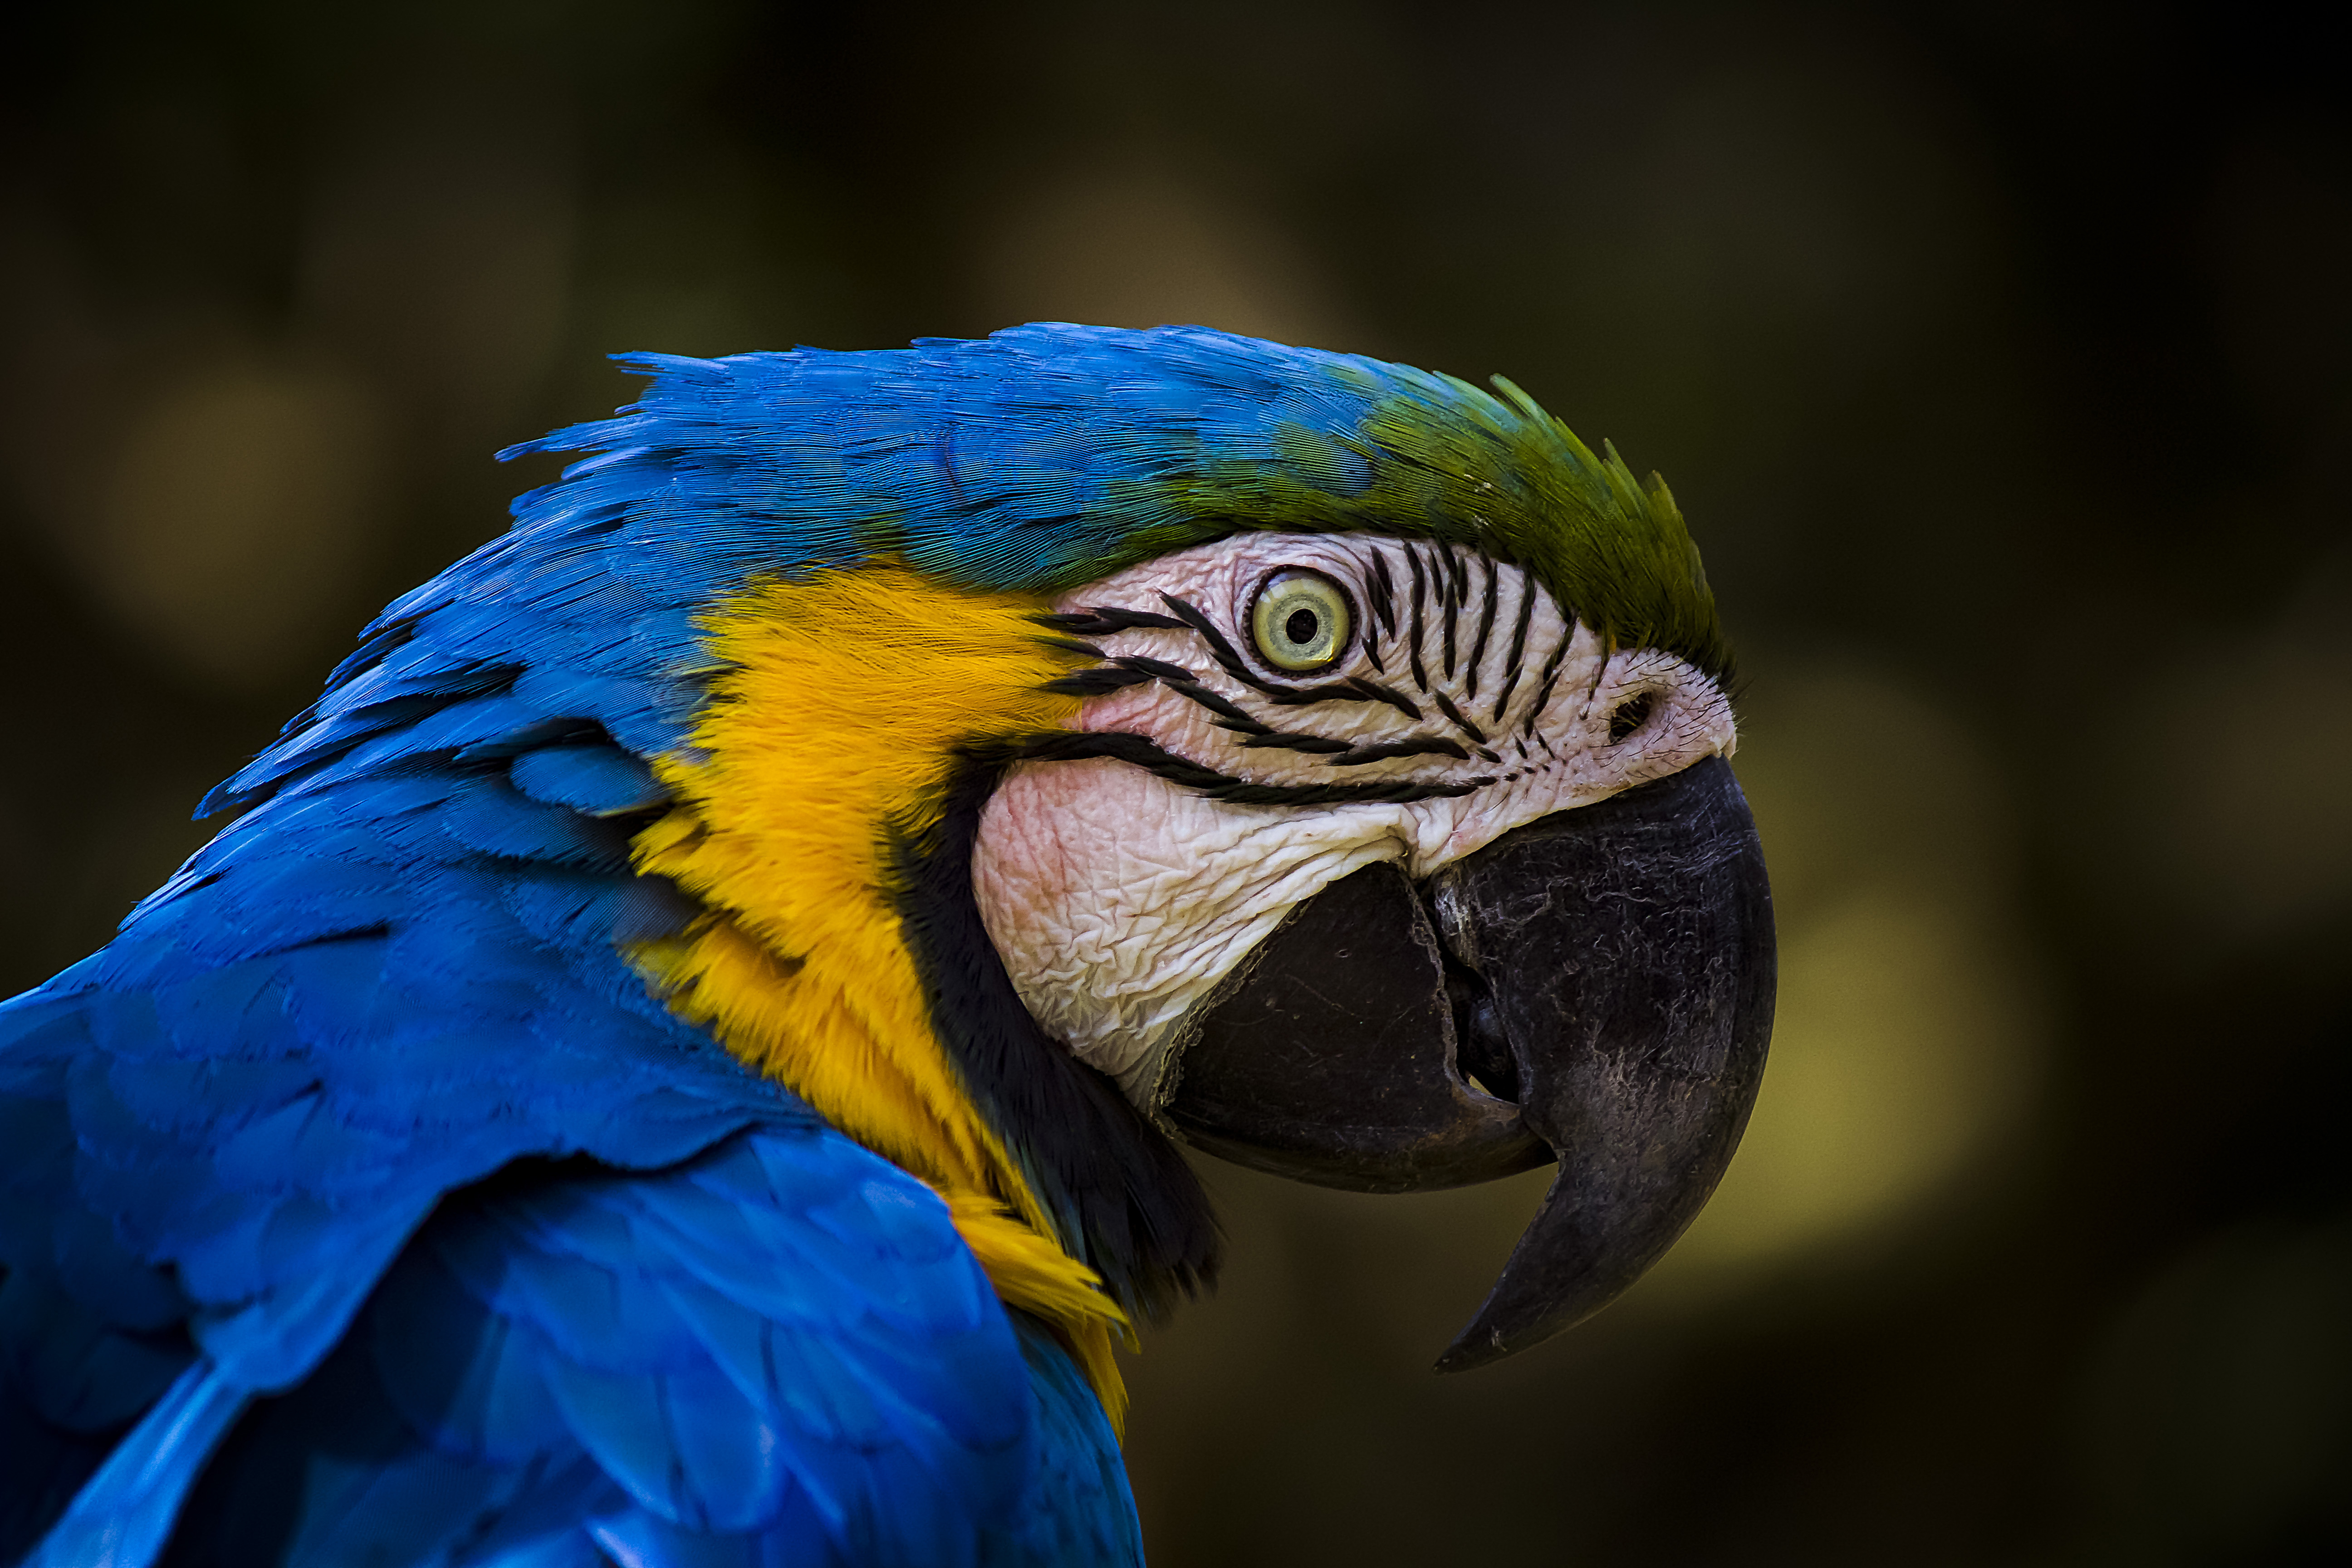
bird, macaw, vertebrate, beak, parrot, blue, eye, wildlife, close up, parakeet, feather, organism, budgie, photography, wing, plant